Mississippi Hare

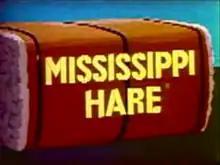

Mississippi Hare is a 1949 "Looney Tunes" cartoon short directed by Chuck Jones and written by Michael Maltese. The short was released on February 26, 1949, and features Bugs Bunny.